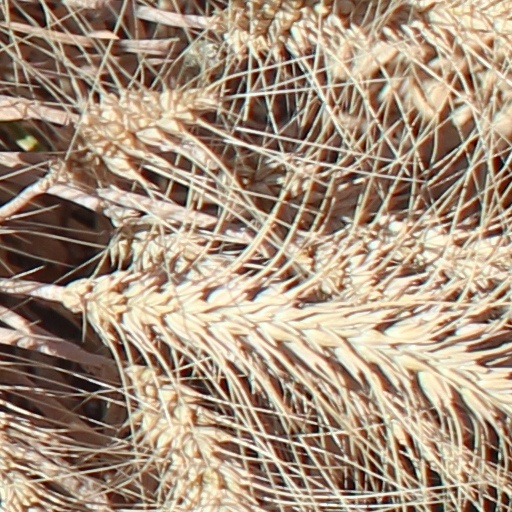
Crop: wheat